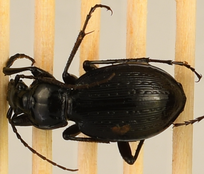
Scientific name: Carabus goryi
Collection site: Mountain Lake Biological Station NEON (MLBS), plot MLBS_008